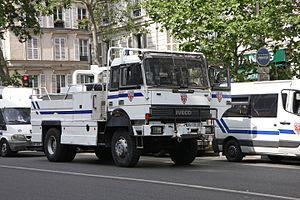
Pris au sens large, le maintien de l'ordre public est l'ensemble des comportements et des actions visant à maintenir une paix civile.
Unité de force mobile est un terme désignant indifféremment une compagnie républicaine de sécurité de la Police nationale ou un escadron de gendarmerie mobile de la Gendarmerie nationale.
Les Compagnies républicaines de sécurité, couramment désignées par leur sigle CRS, forment un corps spécialisé de la Police nationale en France. Leur domaine d'intervention est le maintien ou le rétablissement de l'ordre public et la sécurité générale mais elles participent également à la sécurité routière, au secours en montagne ou sur les plages ainsi qu'à la plupart des missions de la Police nationale. Elles ont été créées le 8 décembre 1944.